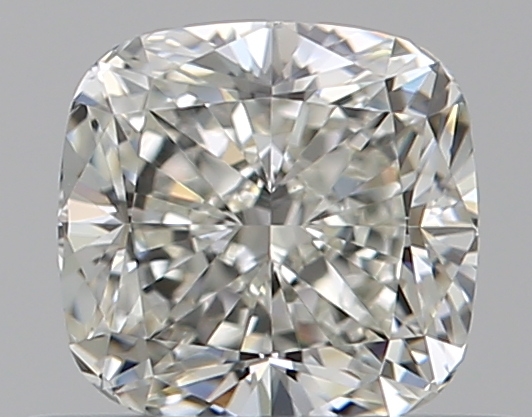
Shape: cushion
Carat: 0.53
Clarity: VVS1
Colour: I
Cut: EX
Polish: EX
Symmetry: VG
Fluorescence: N
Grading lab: GIA
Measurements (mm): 4.59 x 4.47 x 3.07